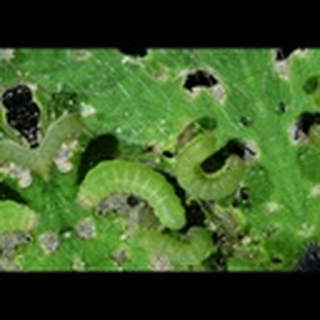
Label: cotton_army_worm